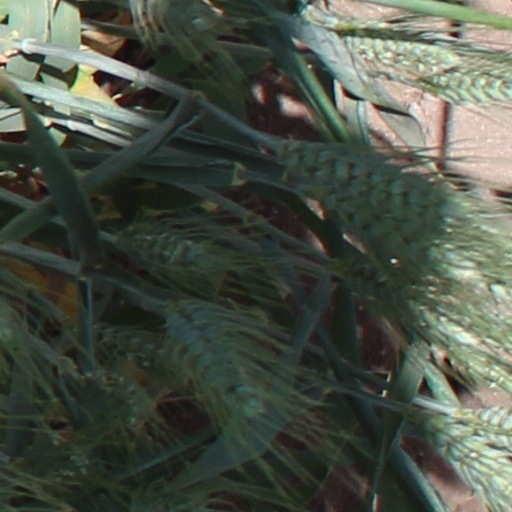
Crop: wheat